New Testament places associated with Jesus

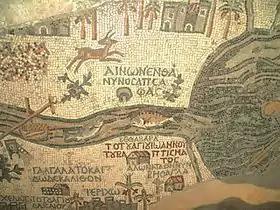
Part of the early Byzantine Madaba Map showing Bethabara (Βέθαβαρά) on the Jordan River

The New Testament narrative of the life of Jesus refers to several locations in the Holy Land and a Flight into Egypt. In these accounts the principal locations for the ministry of Jesus were Galilee and Judea, with activities also taking place in surrounding areas such as Perea and Samaria. Other places of interest to scholars include locations such as Caesarea Maritima where in 1961 the Pilate stone was discovered as the only archaeological item that mentions the Roman prefect Pontius Pilate, by whose order Jesus was crucified.